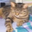
Label: cat